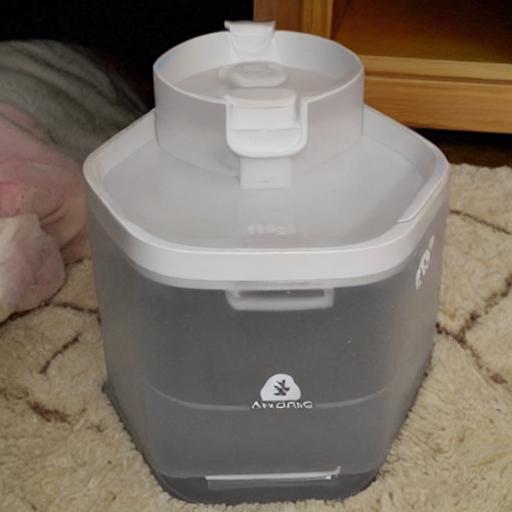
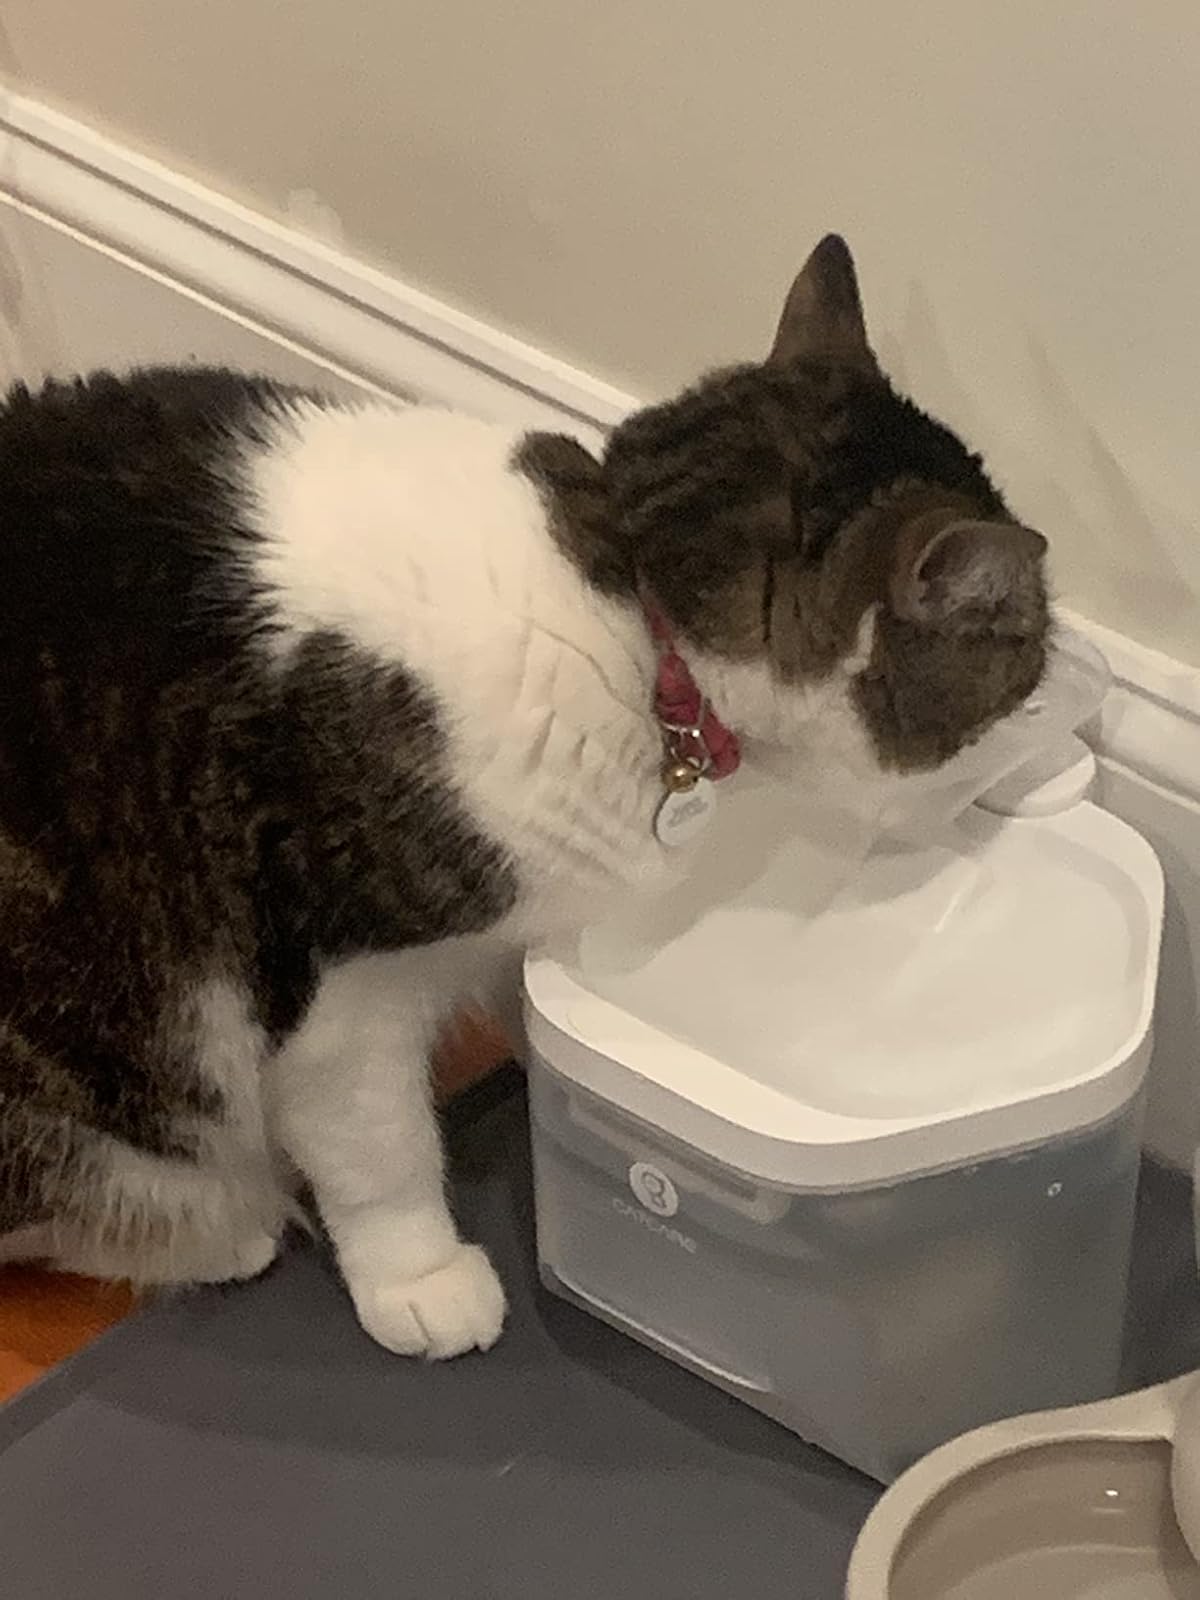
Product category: items_bowl
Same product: no